Ventas (Madrid Metro)

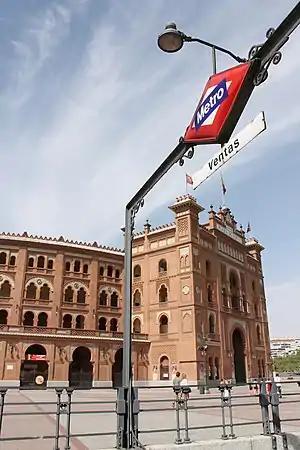

Ventas is a station on Line 2 and Line 5 of the Madrid Metro. It is located in fare Zone A.